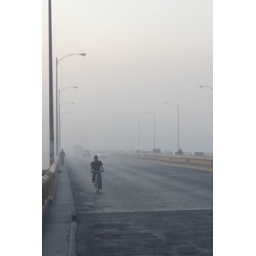
A man rides his bike across a bridge in Guatemala City, 1 April 2009